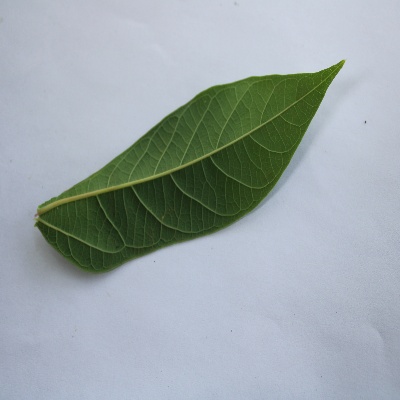
Crop: Cassava
Condition: healthy